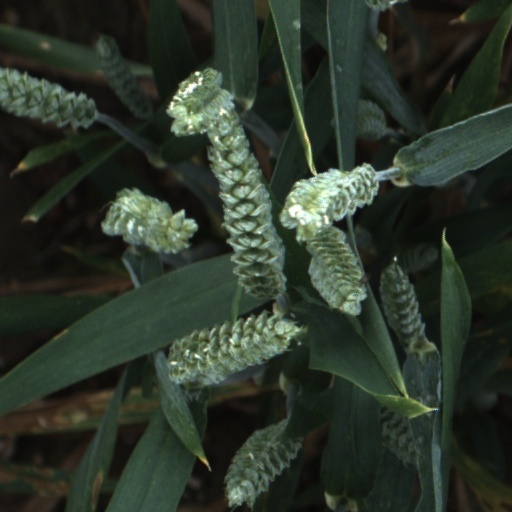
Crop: wheat